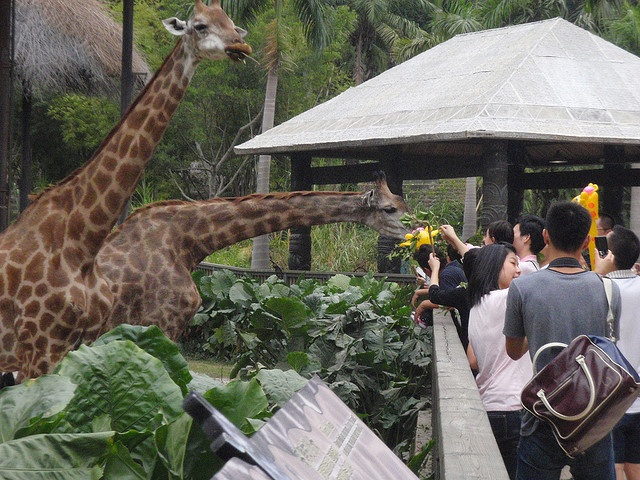
A couple of giraffes being fed by some people in the crowd.
A couple of giraffe standing next to each other near a bunch of people.
A group of people are standing next to two giraffes at the zoo.
A group of spectators feeding two large giraffes
Many tourists feeding two giraffes over a fence.